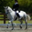
Label: horse